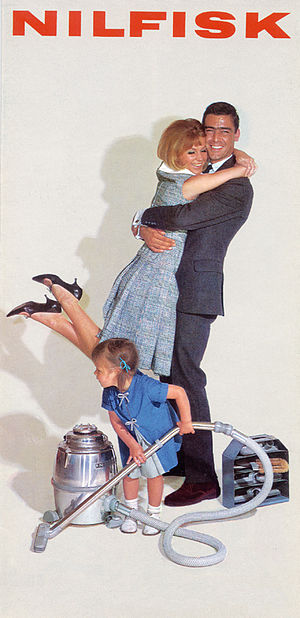
Heterosexisme
Reklamevirksomheder vælger ofte at vise en lykkelig kernefamilie, her en Nilfisk-reklame fra 1960.
Reklame for Nilfisk GS 80 støvsuger.
Heterosexisme er den opfattelse af seksualiteter, hvor man påstår, at heteroseksualitet er den eneste naturlige eller etisk korrekte seksualitet. Det bruges også til at beskrive de praksisser, som denne holdning skaber.